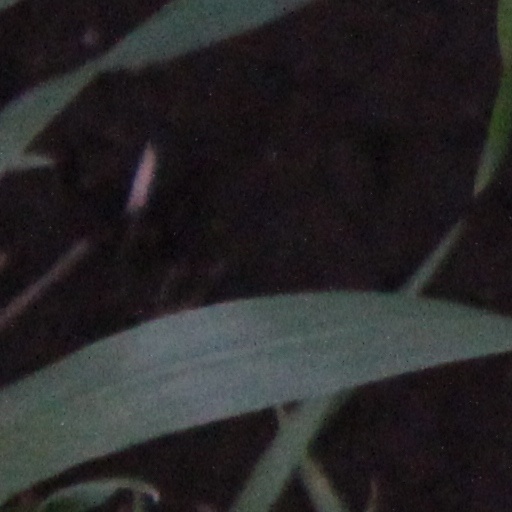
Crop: wheat